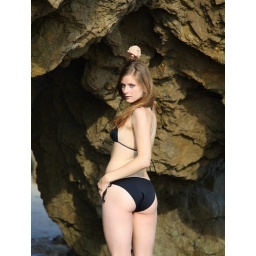
Photoshoot of a pretty model with long blonde hair and blue eyes in a black bikini.